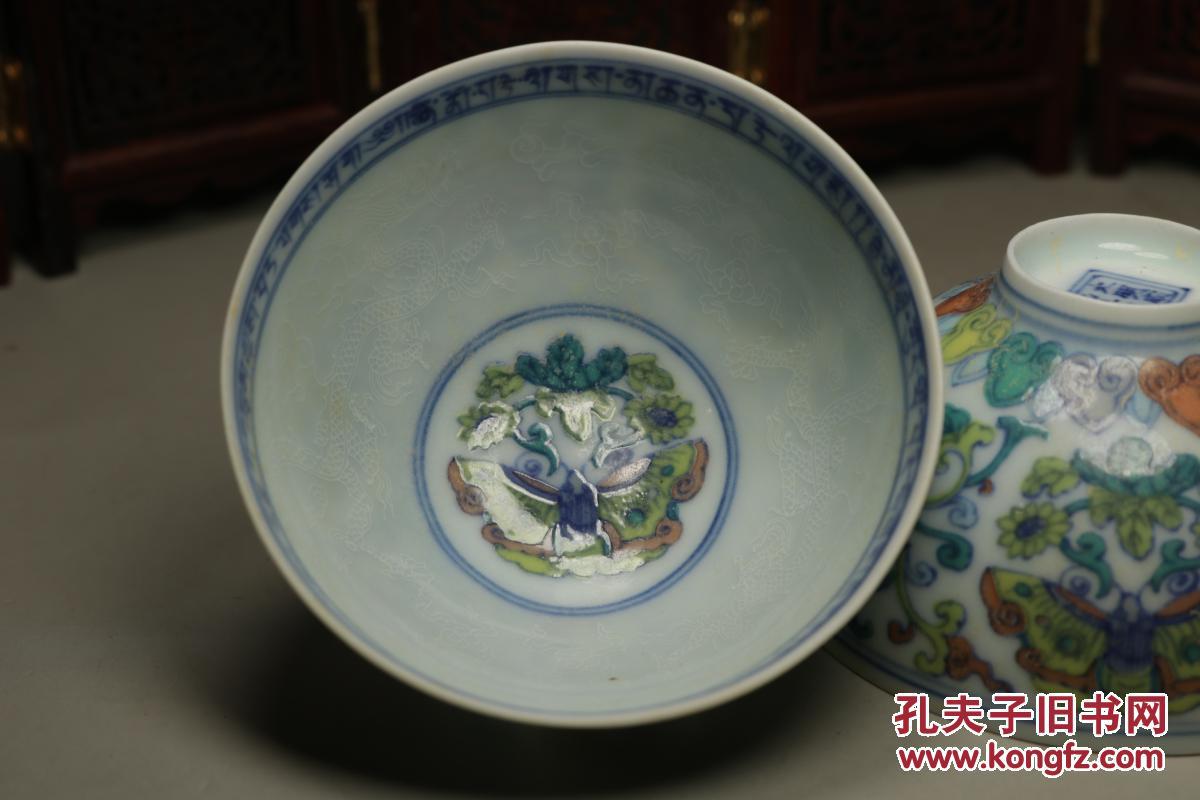
Label: trash